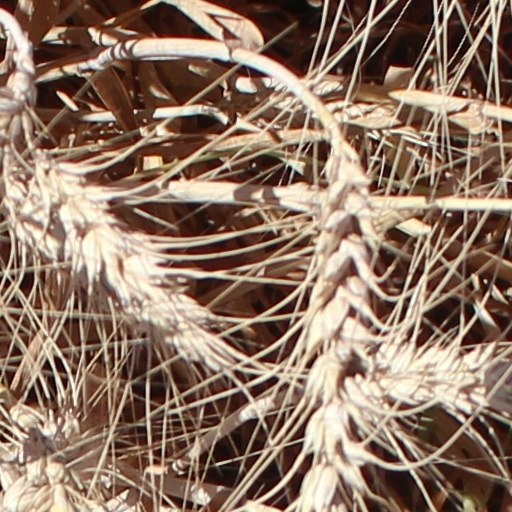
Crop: wheat